Isidor Neumann

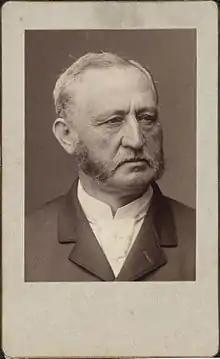
Isidor Neumann (1832-1906)

Isidor Neumann, Edler von Heilwart (2 March 1832, Mißlitz, Moravia – 31 August 1906) was a dermatologist from the Austro-Hungarian Empire.